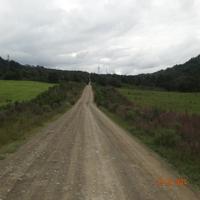
Weather: cloudy or overcast